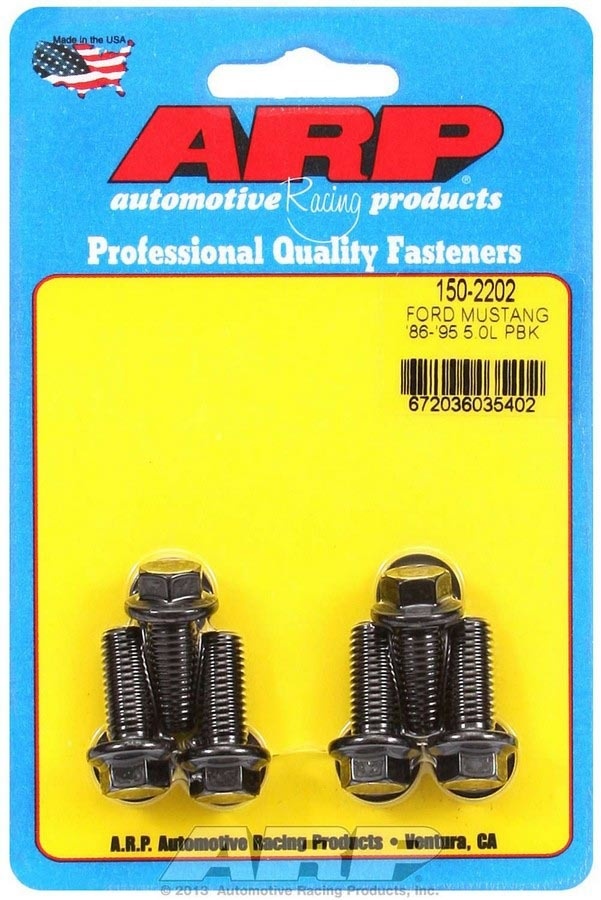
Ford Pressure Plate Bolt Kit - 86-95 Mustang  -  150-2202
Pressure Plate Bolt Kit - High Performance Series - 8 mm x 1.25 Thread - Hex Head - Chromoly - Black Oxide - Small Block Ford - Kit
Brand: Auto Racing Products
Category: Vehicles & Parts > Vehicle Parts & Accessories > Motor Vehicle Parts > Motor Vehicle Transmission & Drivetrain Parts > Clutch Pressure Plates